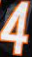
Number: 4